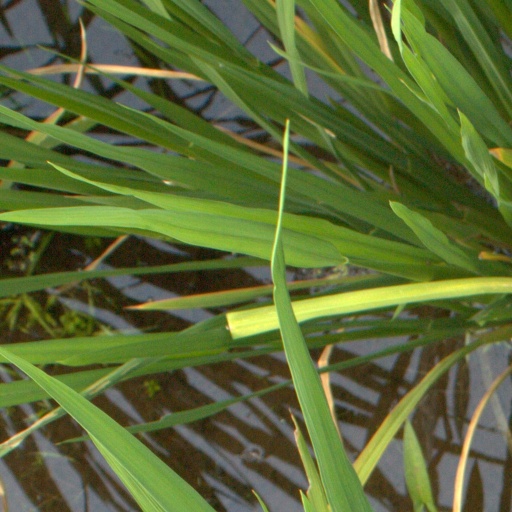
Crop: rice